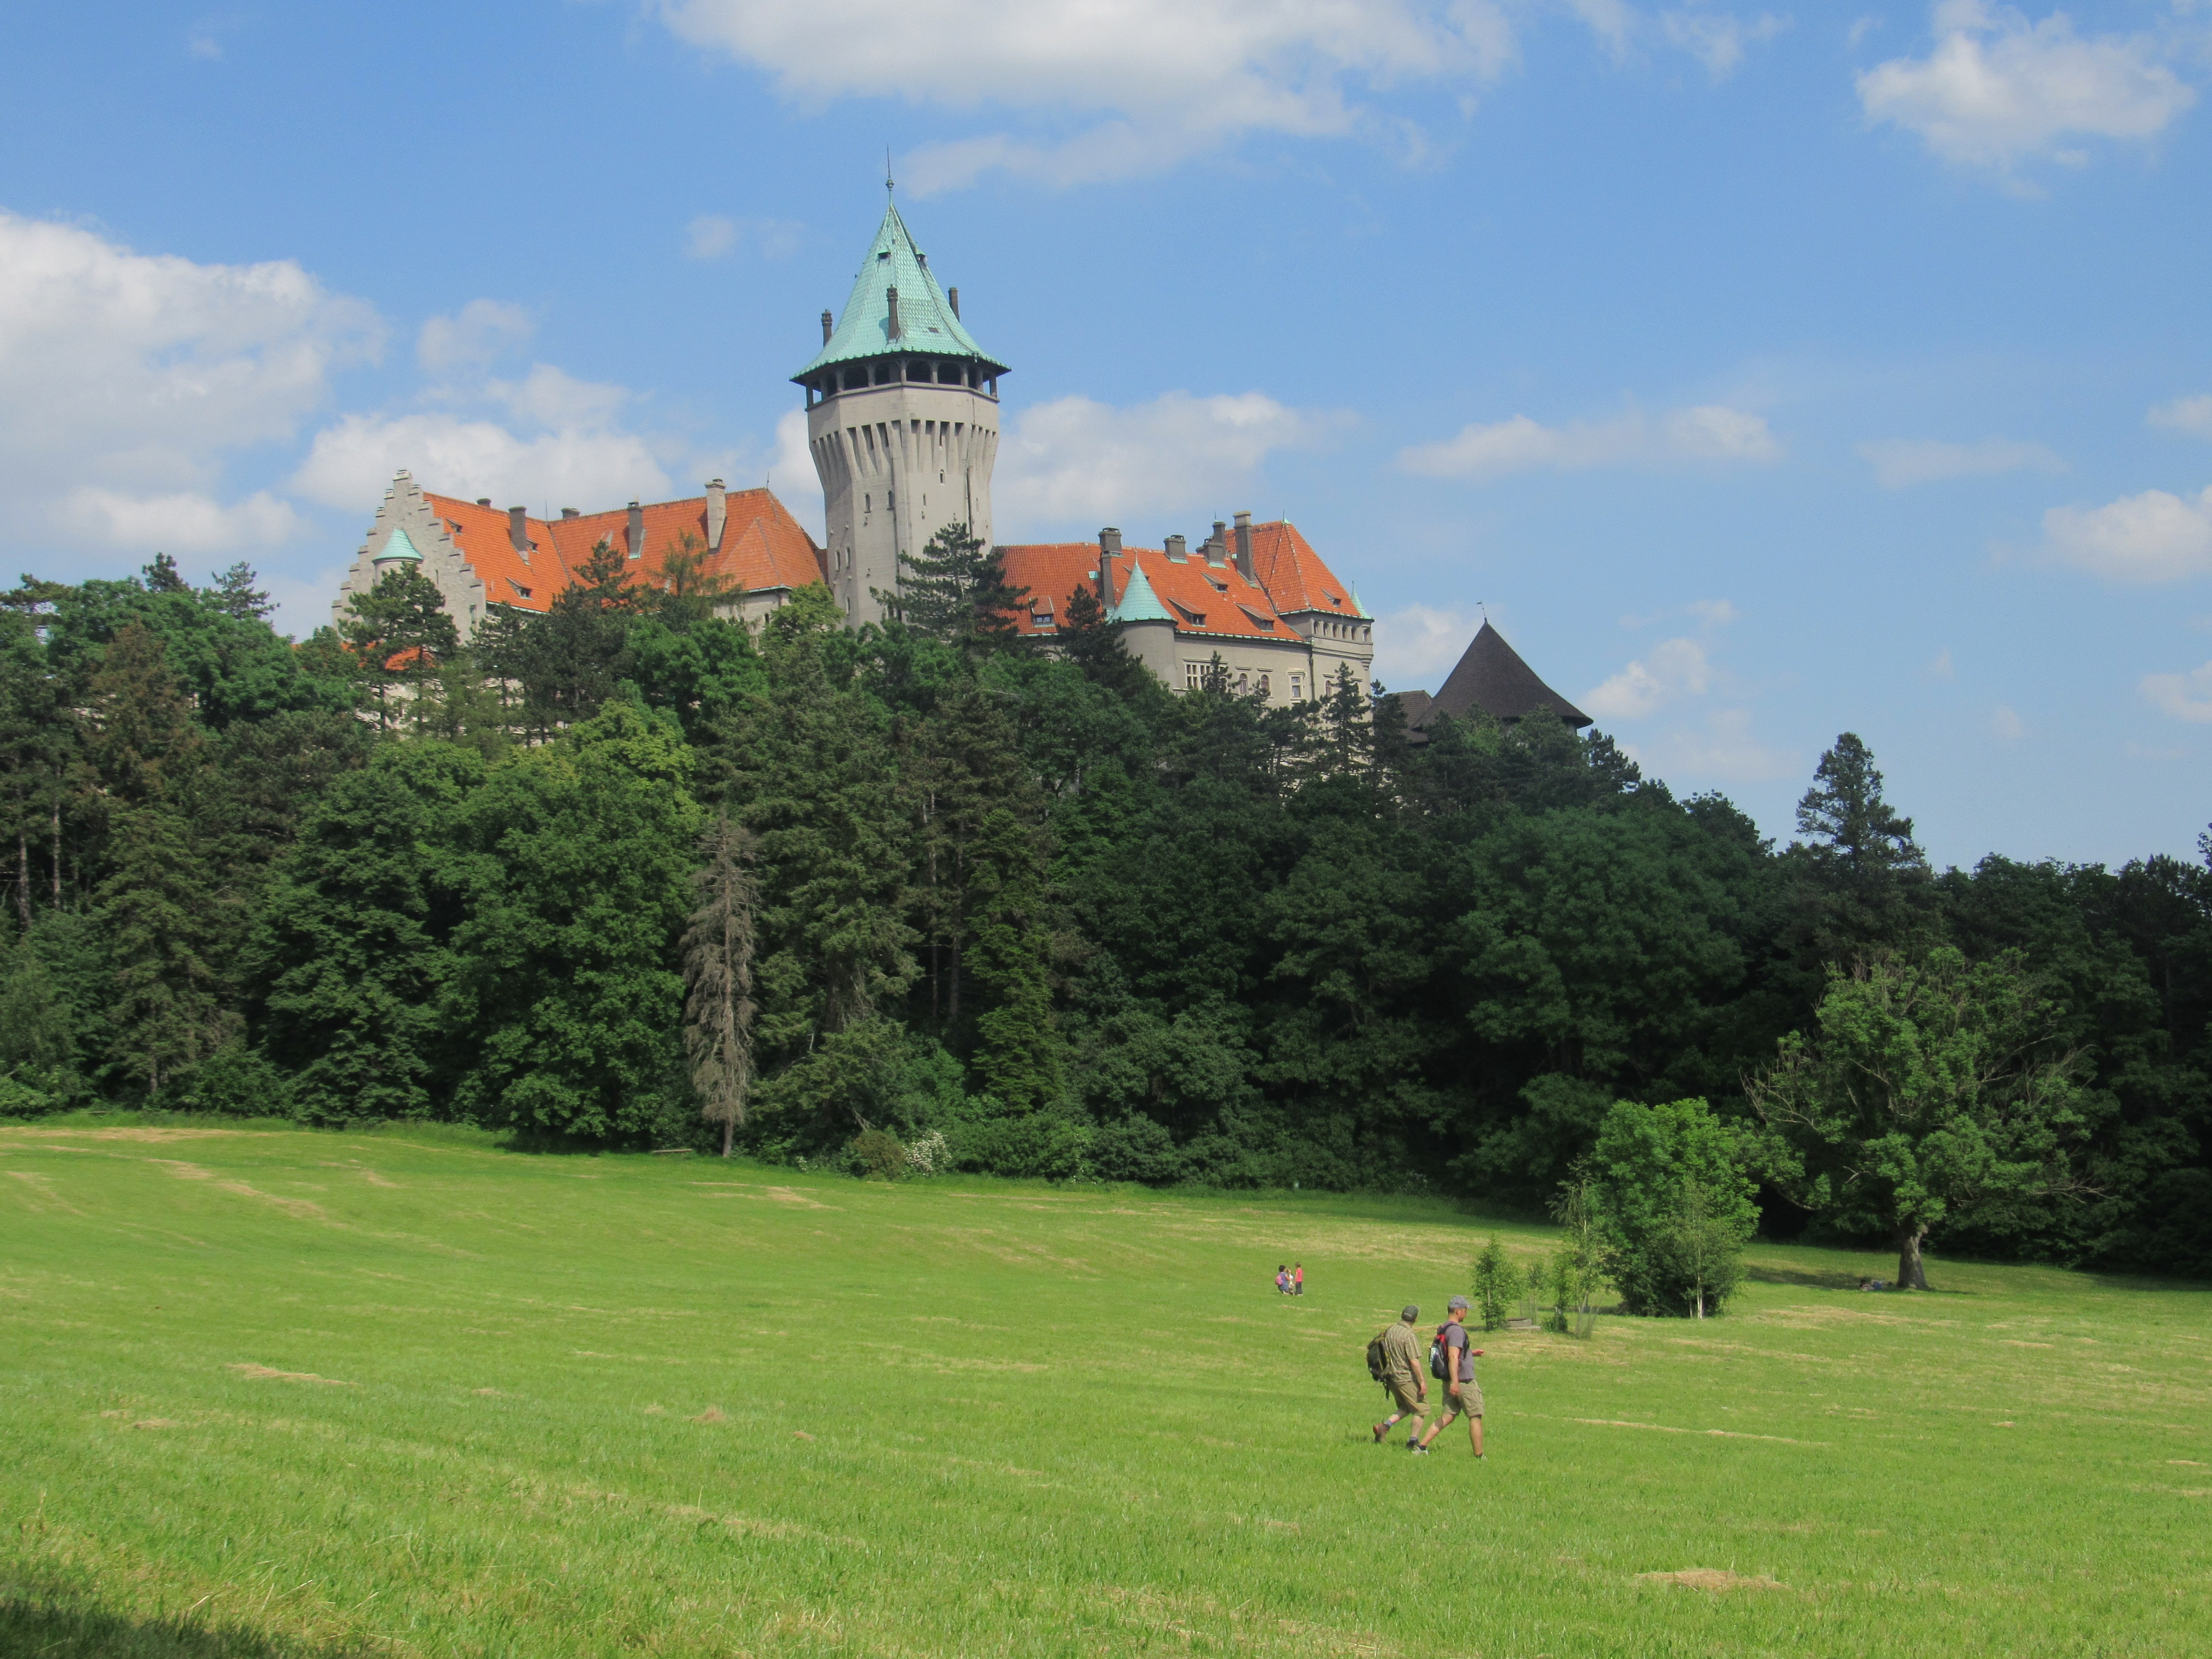
meadow, hill, chateau, mountain range, tower, castle, estate, slovakia, rural area, smolenice